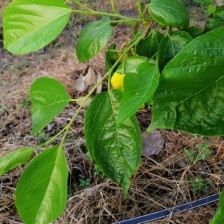
Variety: TaiwanMeacho